Transport in Mangaluru

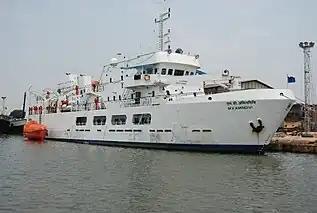
M.V. Amindivi, a passenger ship of the Lakshadweep Islands administration docked at the Old Mangalore Port.

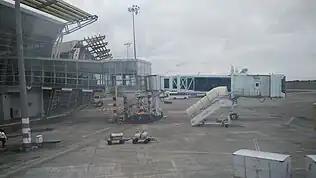
Mangalore International Airport jet bridge

The Mangaluru Harbour provides a connection by sea to the rest of the world. Currently dry, bulk and fluid cargos are handled by the New Mangalore Port, providing an important gateway to the state of Karnataka. It is also the station for the Coast Guard and has a unit of CISF. This modern artificial harbour 10 km north of the Central Business District (CBD), is now India's eight largest cargo handling port.